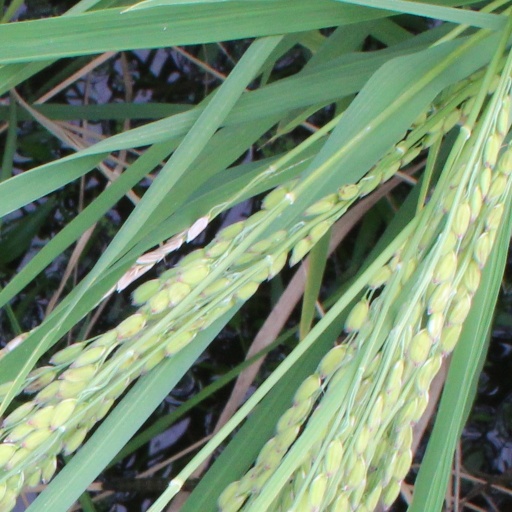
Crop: rice